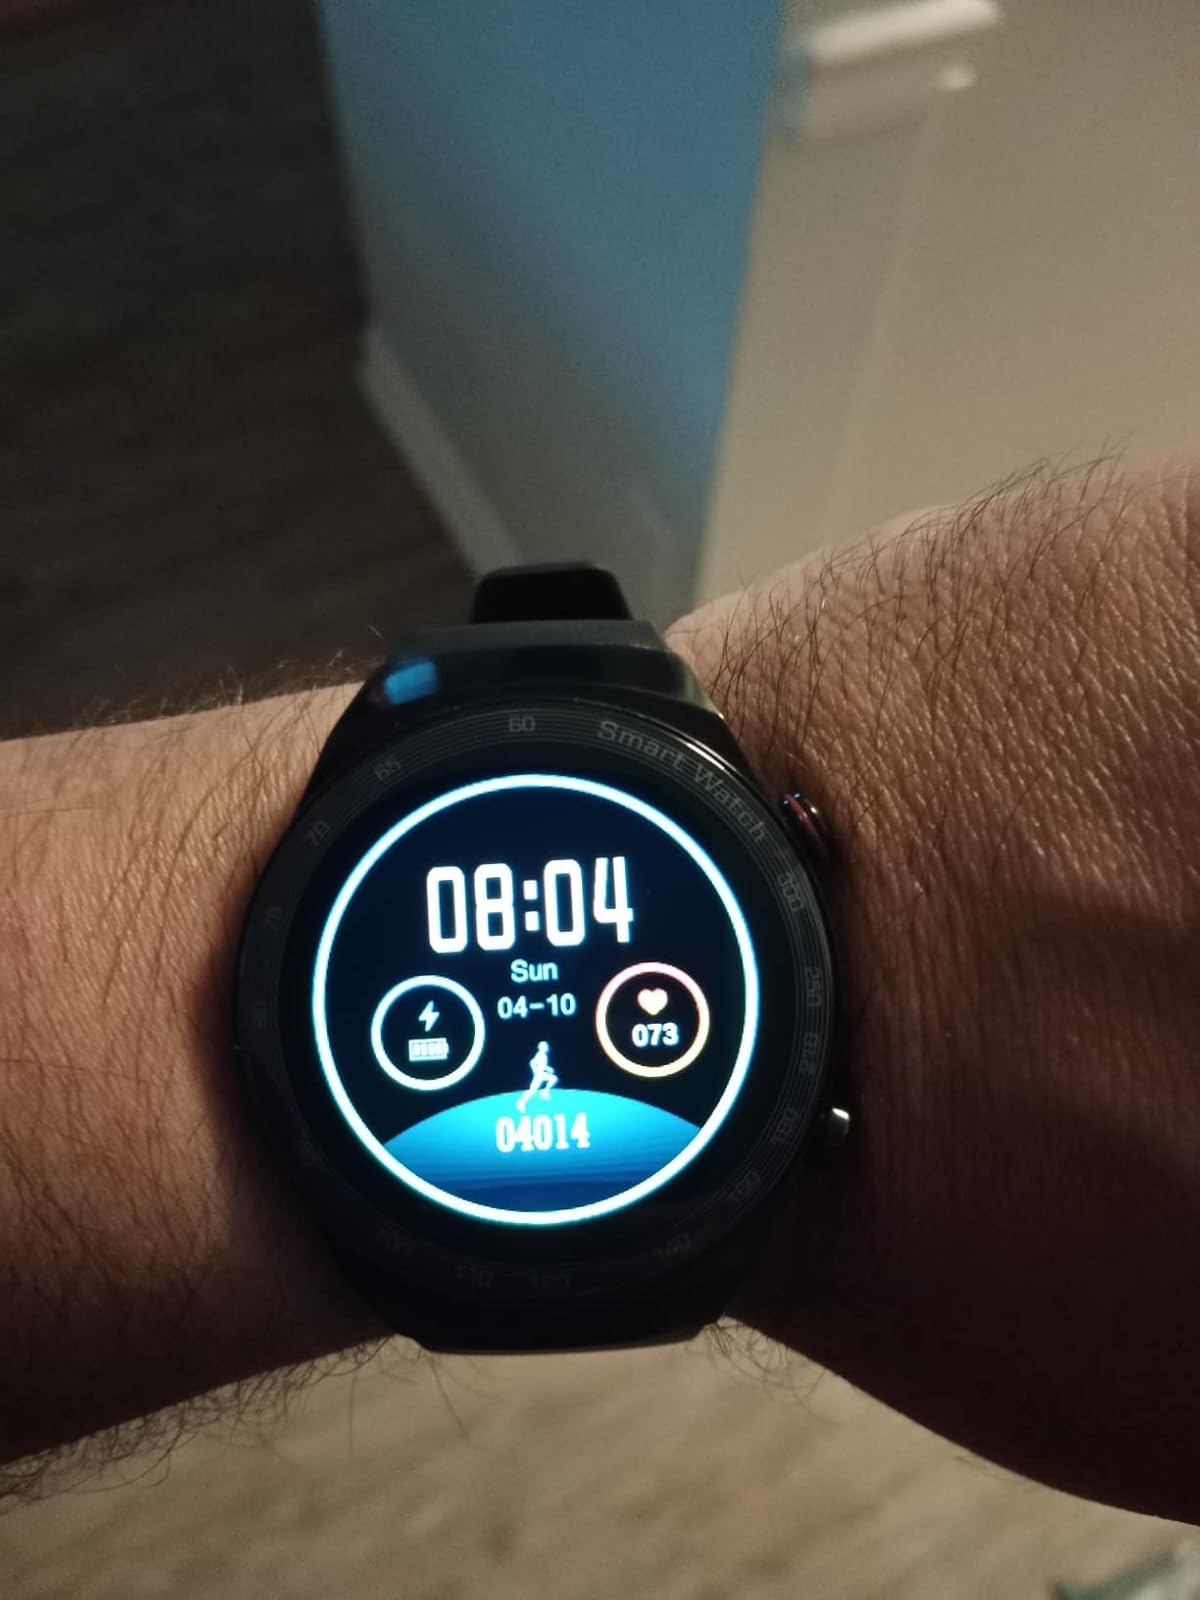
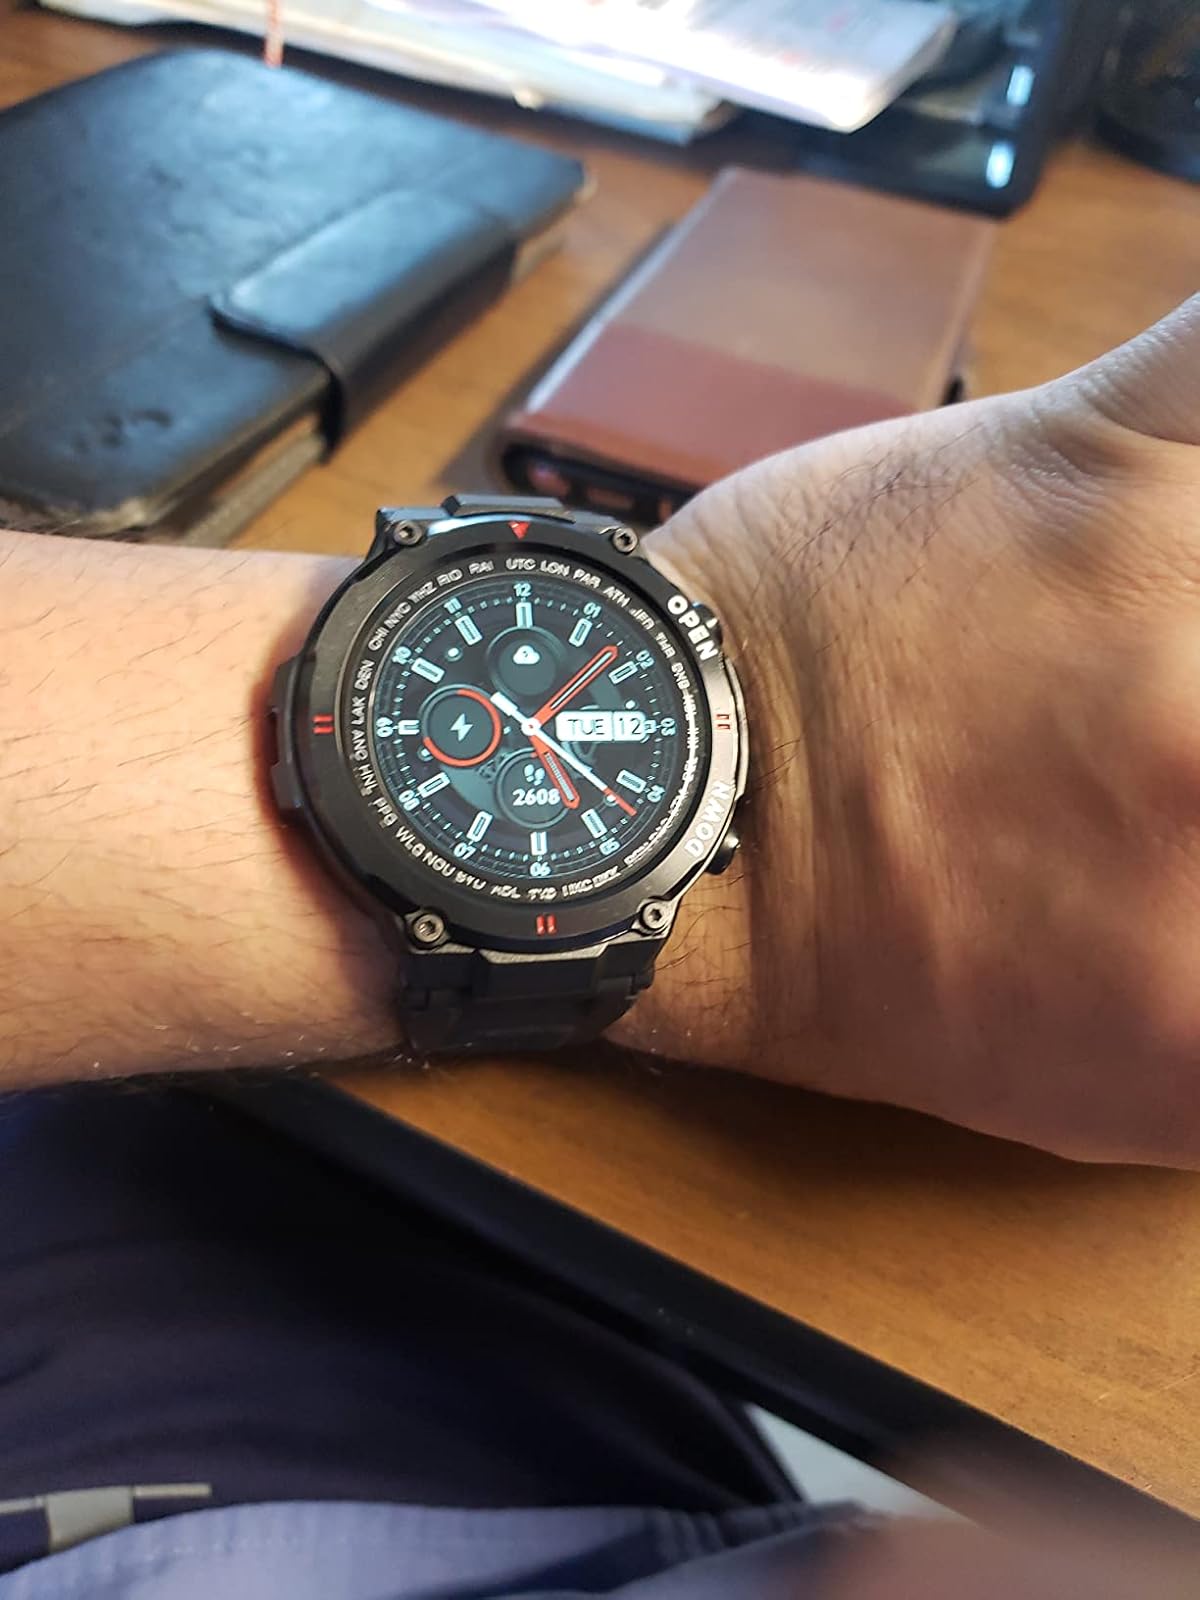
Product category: smartwatch
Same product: no